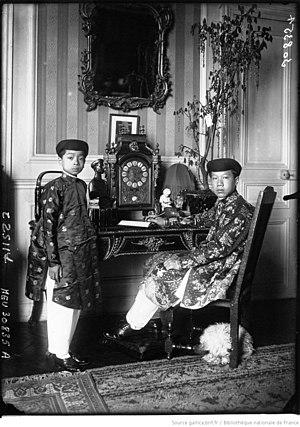
Le jeune Empereur d'Annam Bao Daï avec son jeune Cousin le jeune Prince Vinh Can